National Museum of African Art

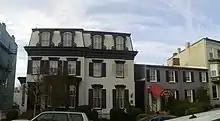
The museum's original location on Capitol Hill

To ensure the museum's longevity, Robbins lobbied the national legislature (Congress) to absorb his museum into the Smithsonian Institution, a federal group of museums and research centers. The House of Representatives approved this plan in 1978 with backing from Representatives John Brademas, Lindy Boggs, Ron Dellums, the Congressional Black Caucus, and former Vice President Hubert Humphrey. The Smithsonian directors adopted the museum the following year and began plans to move the collection from the townhouses into a proper museum. In 1981, the museum was renamed the National Museum of African Art.